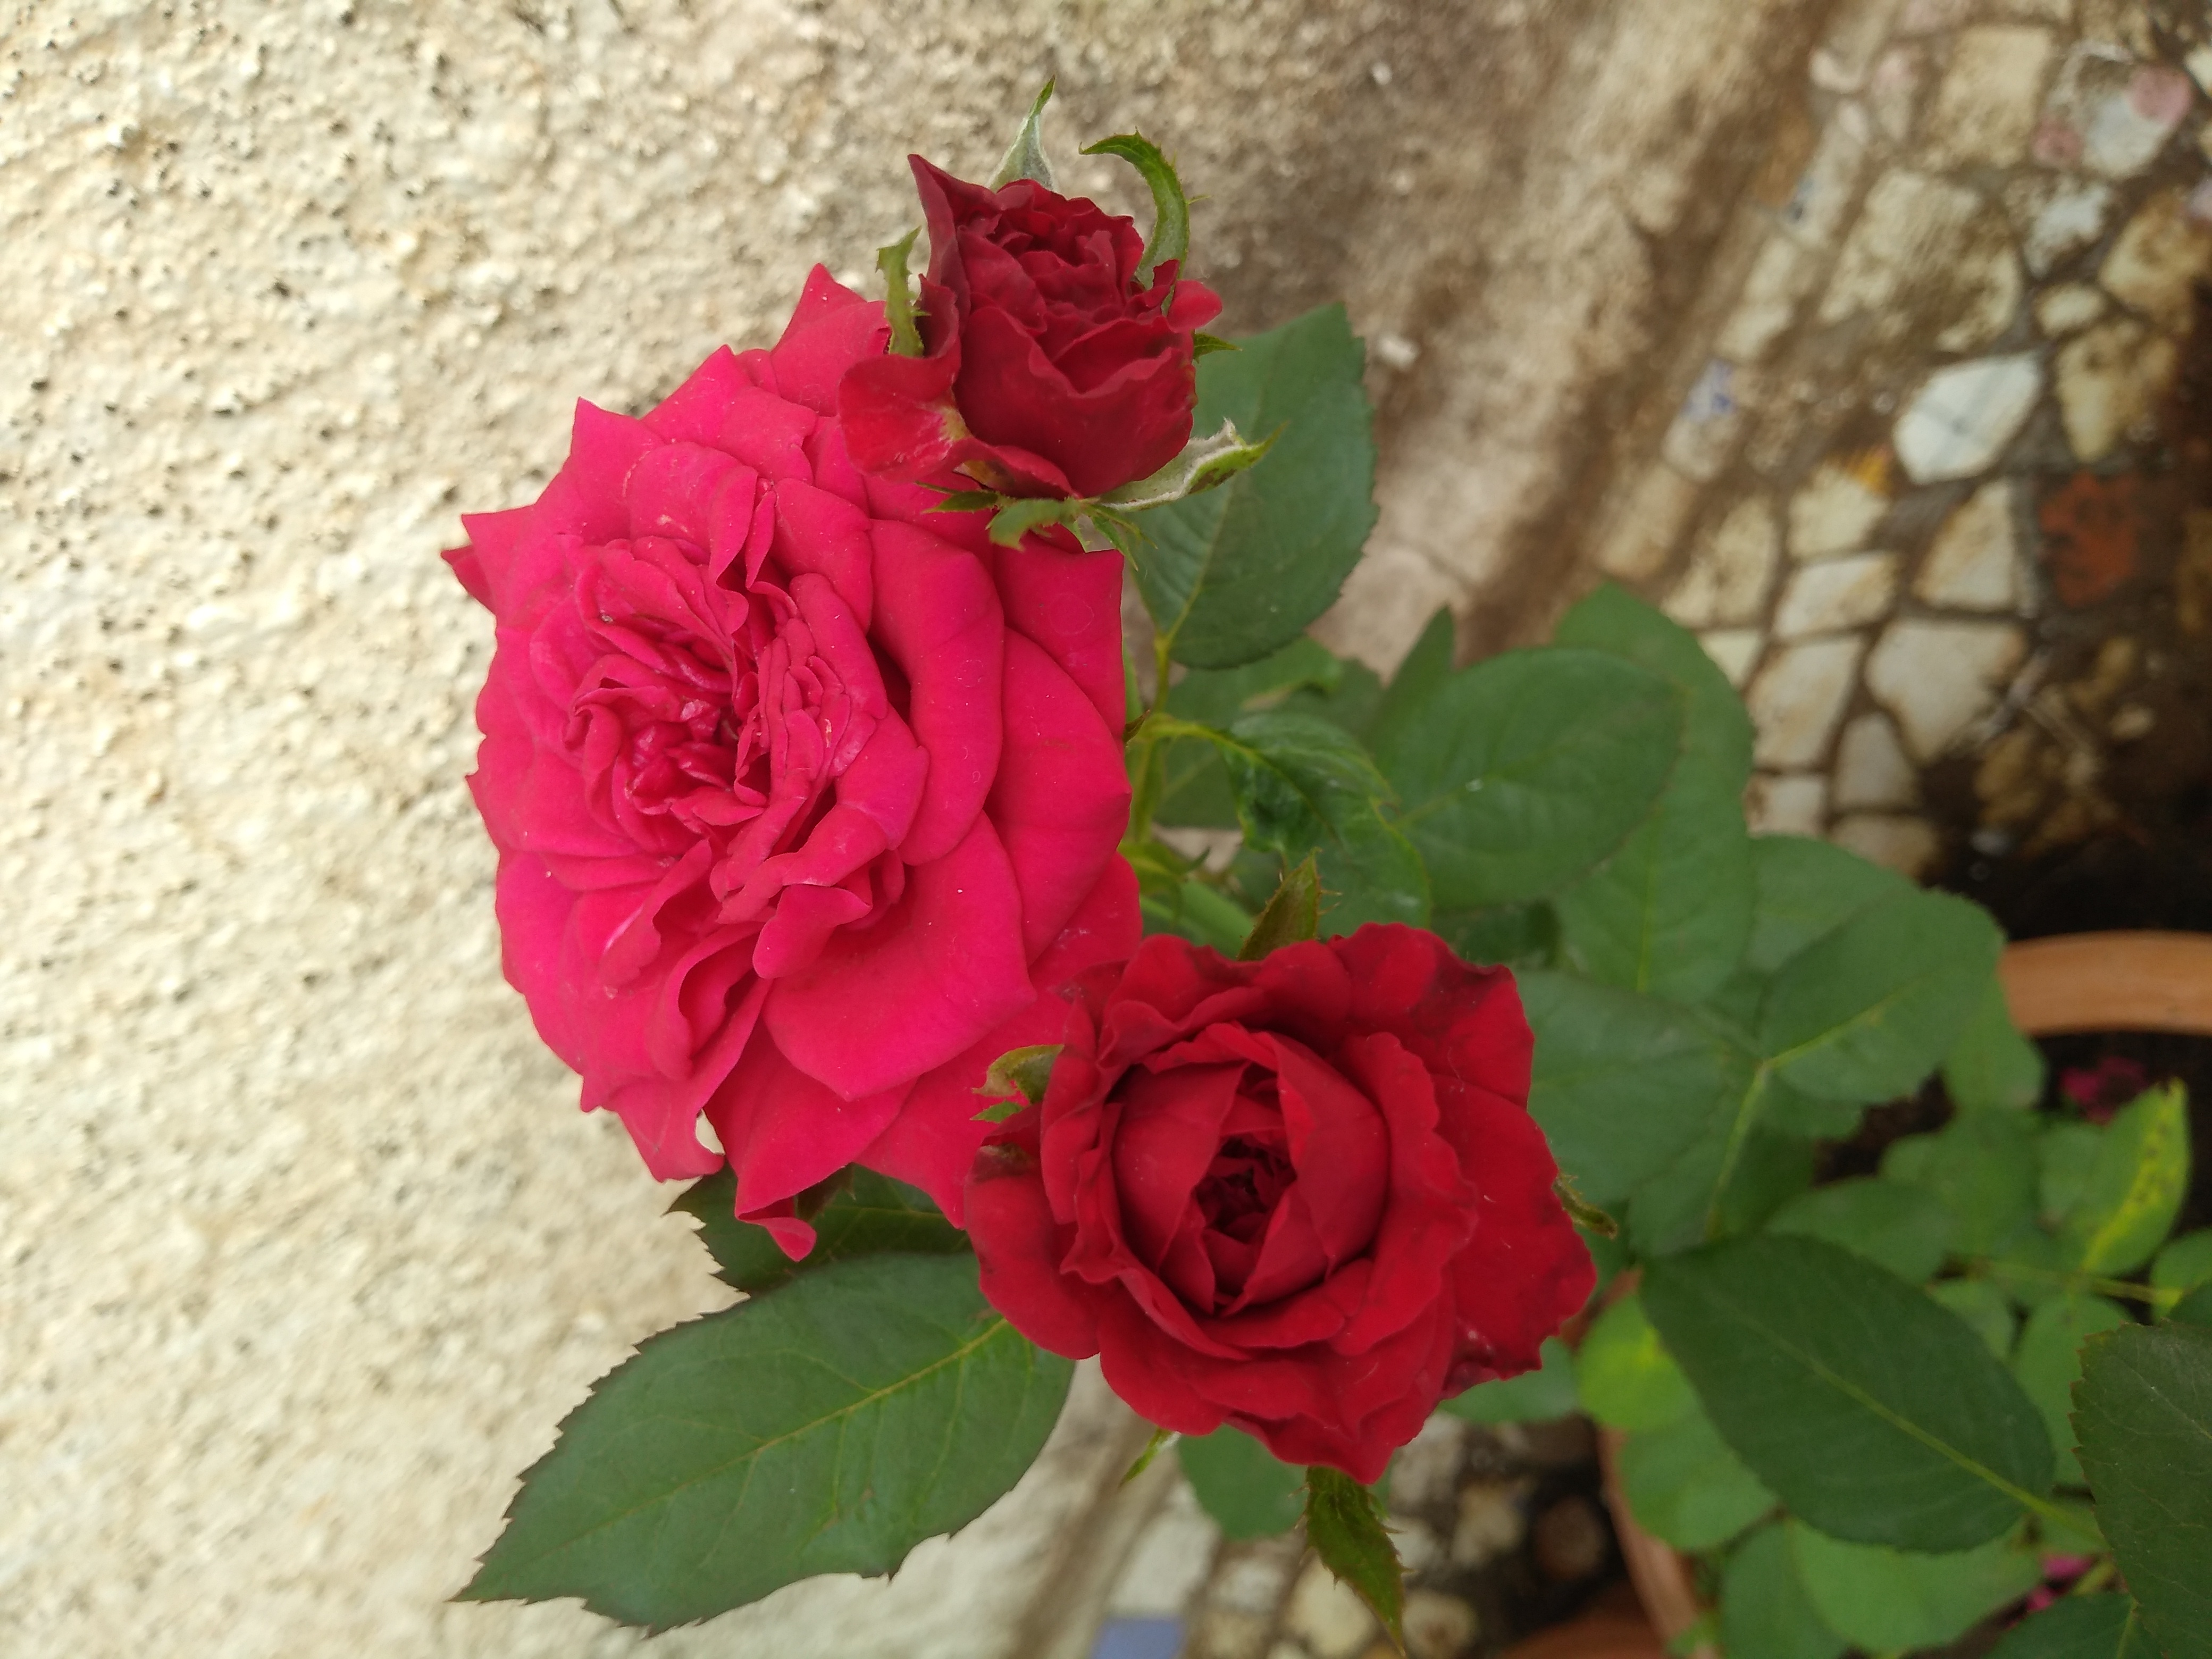
rose, garden, red, beauty, roses, triple, rare, shot, photography, flower, rose family, flowering plant, garden roses, plant, pink, rose order, floribunda, rosa centifolia, cut flowers, floristry, petal, flower arranging, china rose, annual plant, floral design, pink family, seed plant